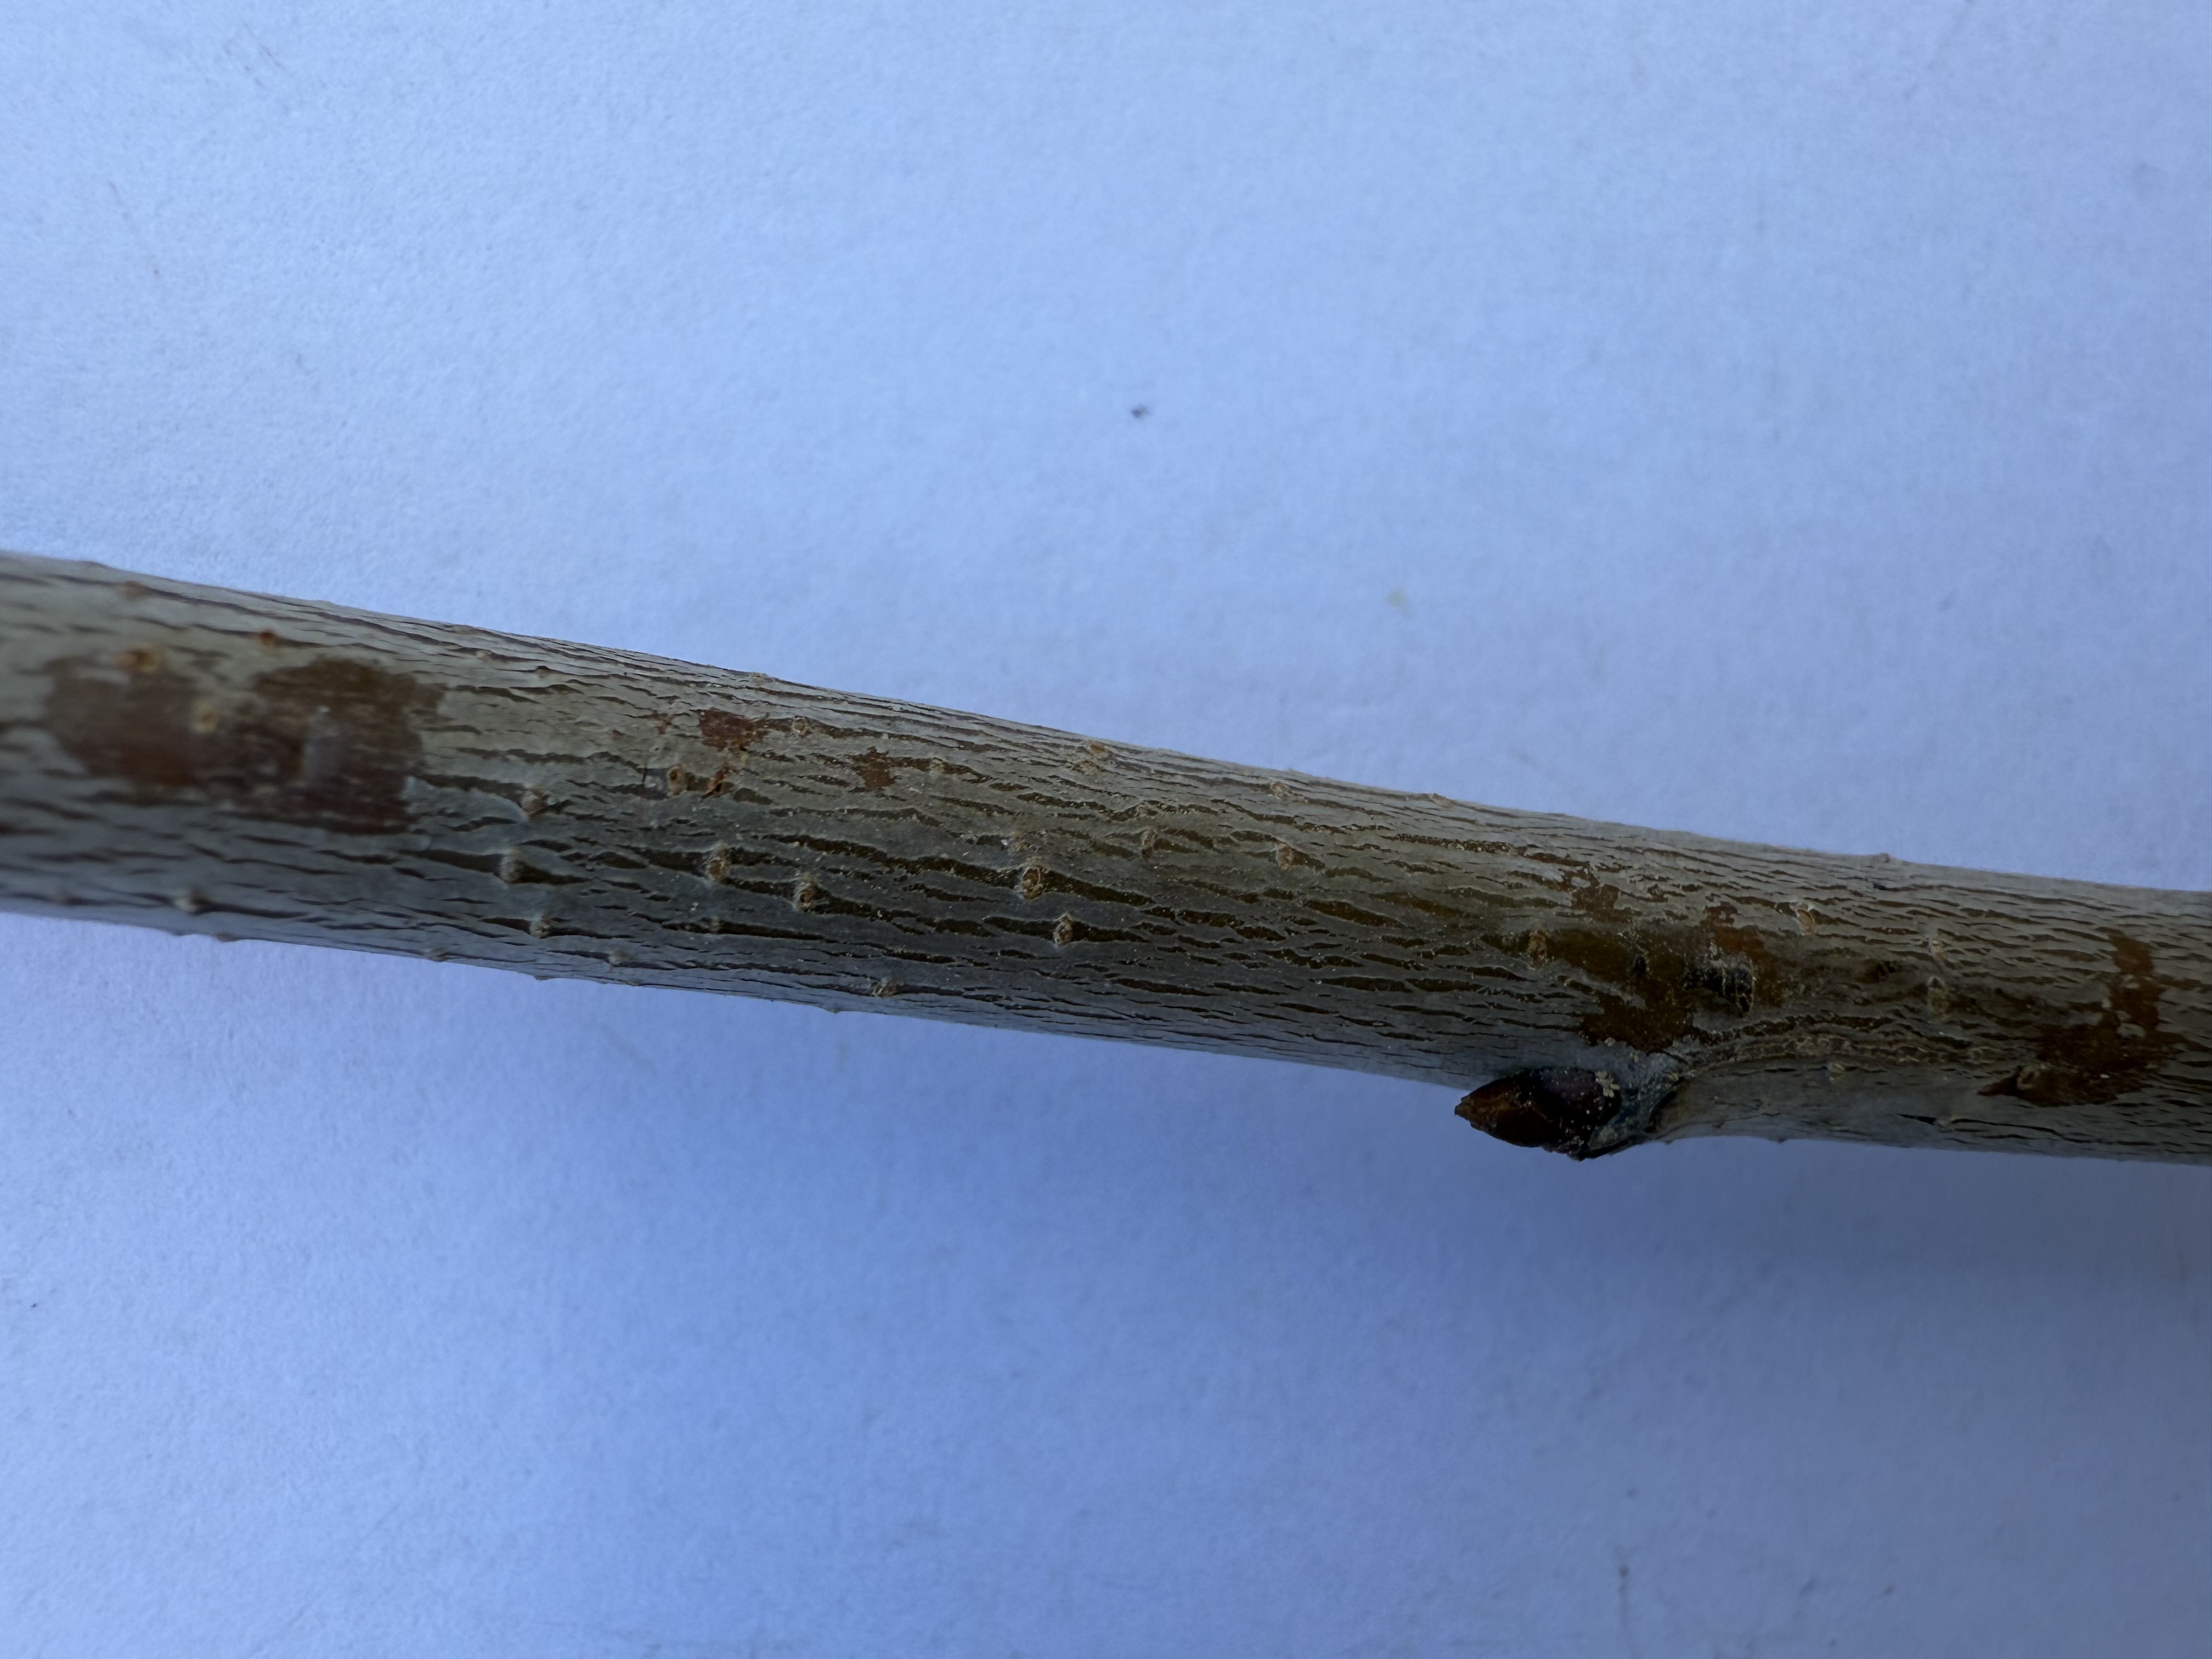
Variety: Yellow Cherry